Yates Mill

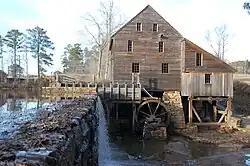

Yates Mill is a fully restored, circa 1756 gristmill located five miles (8 km) south of downtown Raleigh, North Carolina, United States. It is the centerpiece of Historic Yates Mill County Park, in central Wake County. The park features the restored mill; a visitor center with a museum focused on milling and on the natural history of the area, classrooms, an auditorium and space for research conducted by North Carolina State University faculty and students; a lake; and extensive hiking trails. The park is managed as a native wildlife refuge with a mission to study and interpret the park's cultural, natural and agricultural heritage.